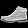
Label: Ankle boot